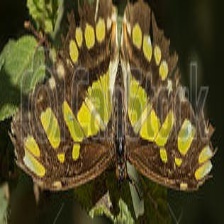
Species: MALACHITE